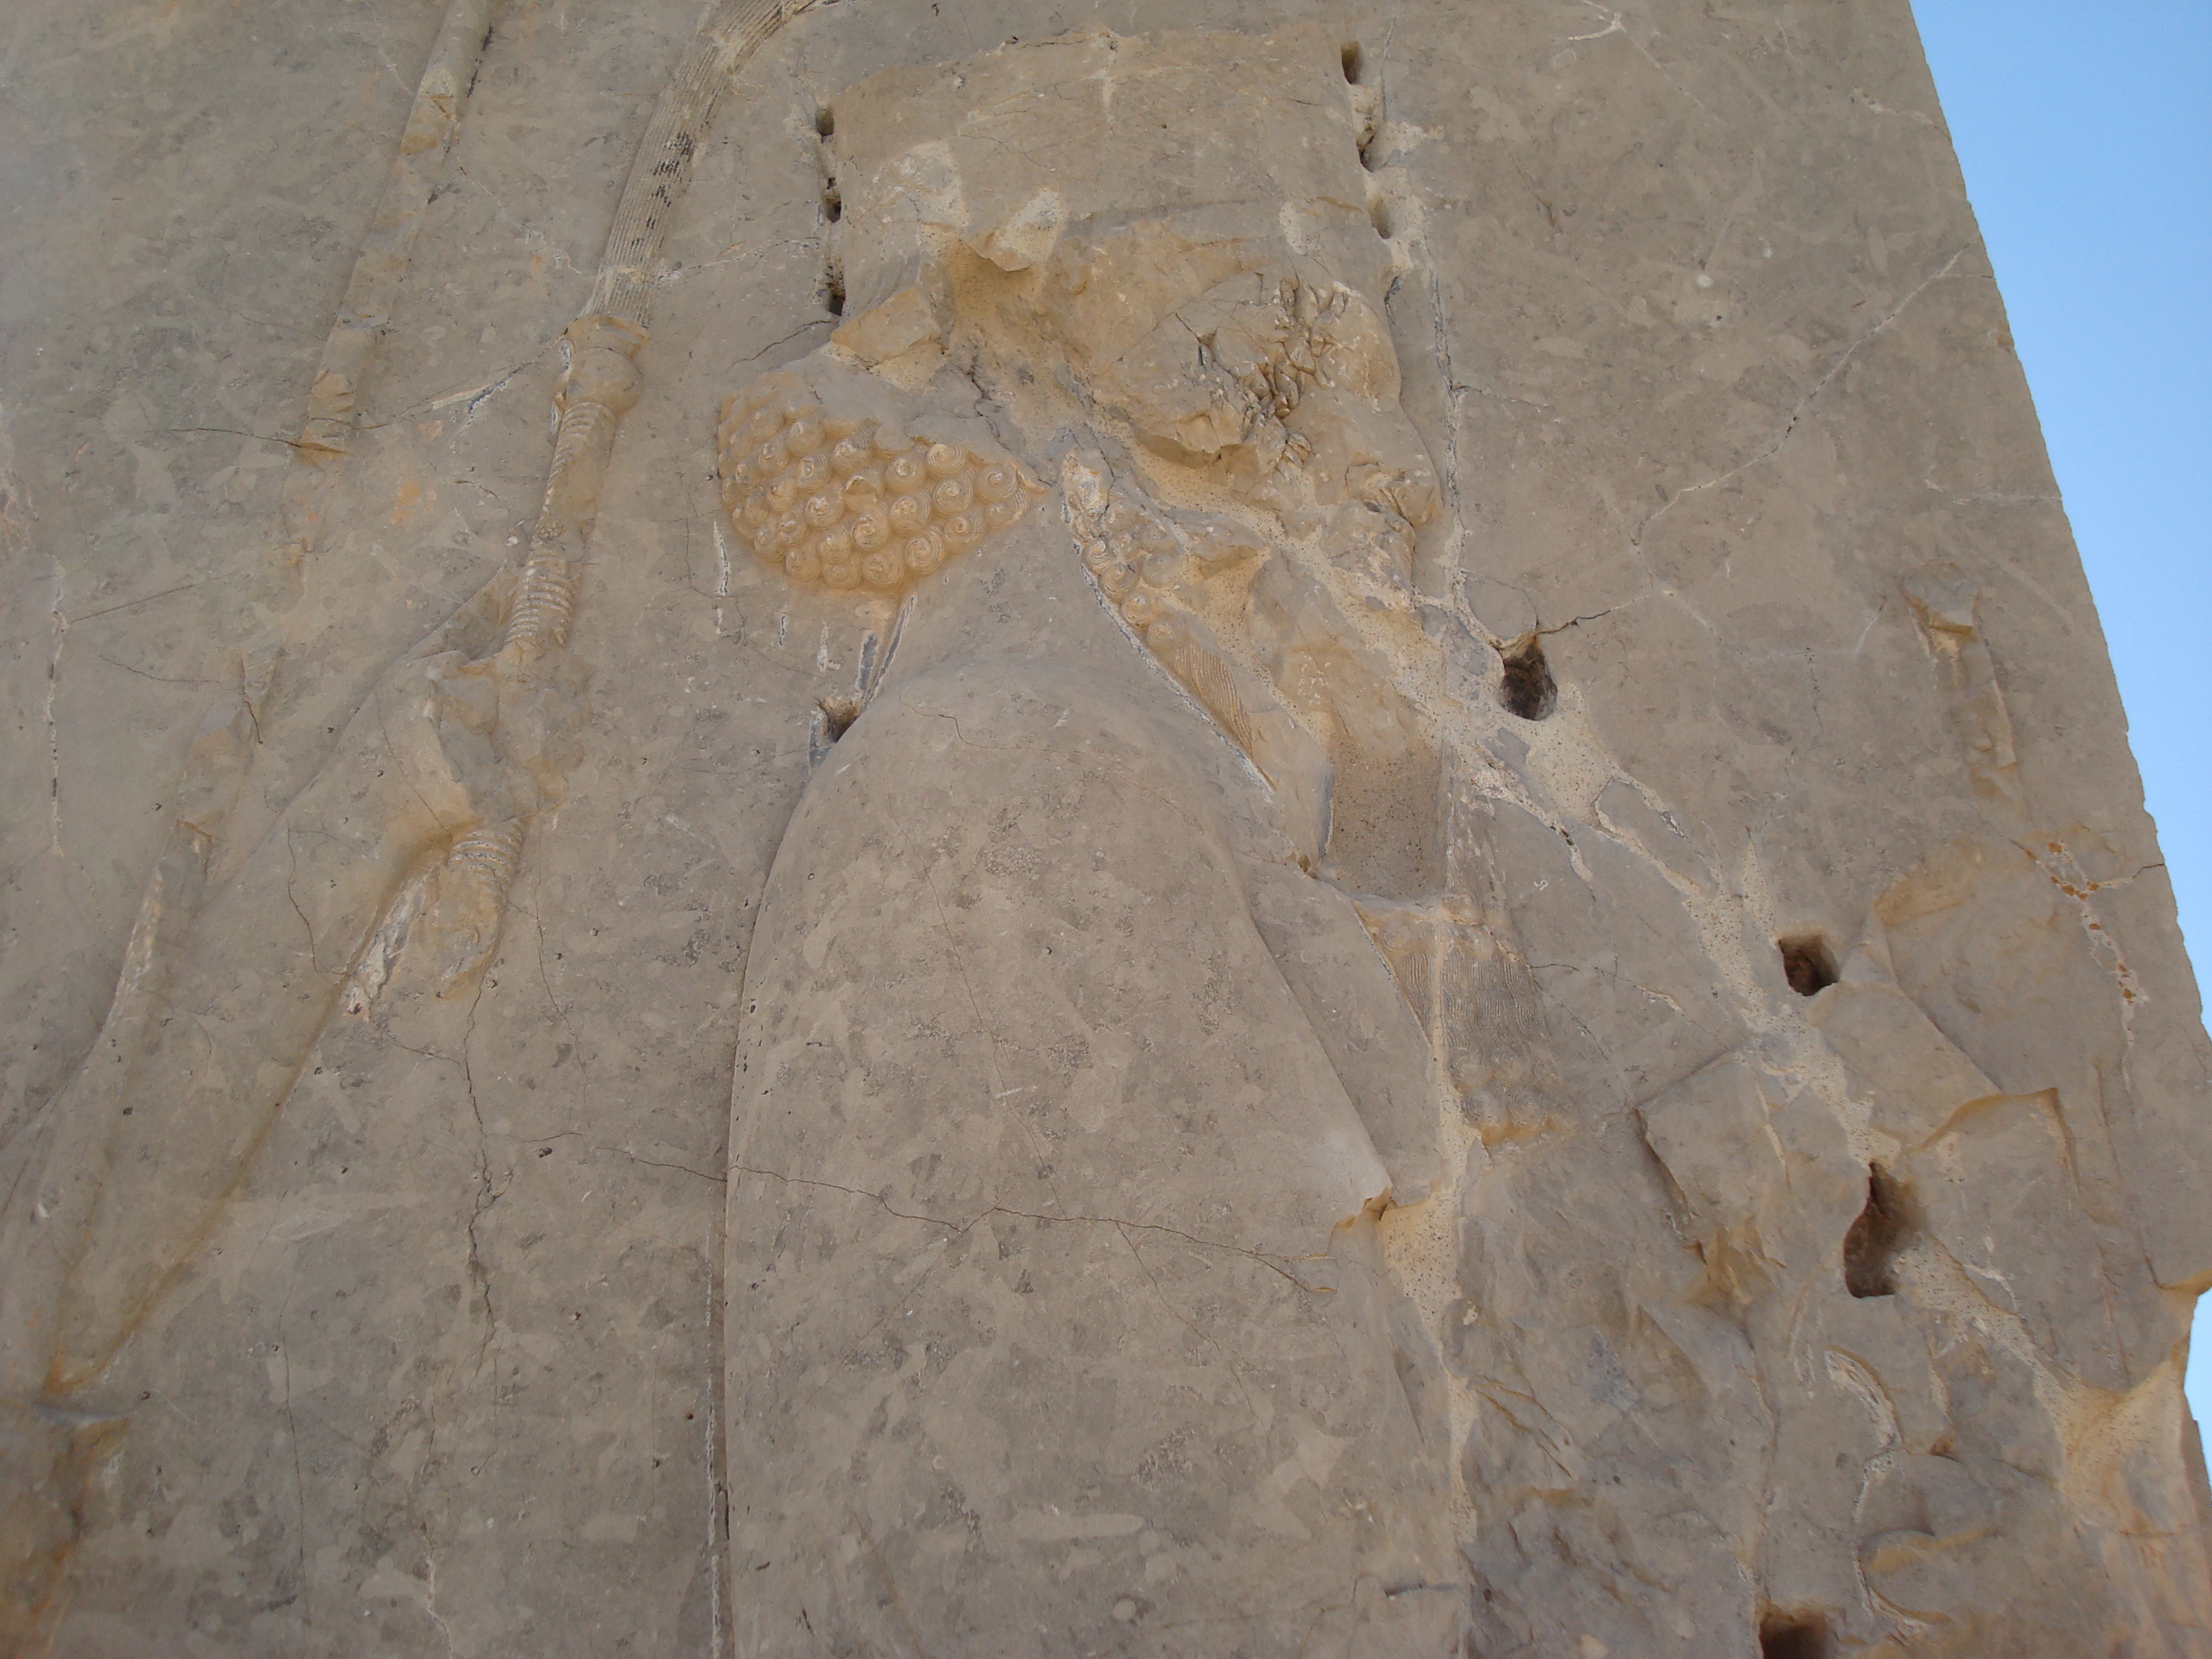
persepolis, persia, iran, shiraz, Achaemenid, Darius, empire, Cyrus, ancient, limestone, beige, lime